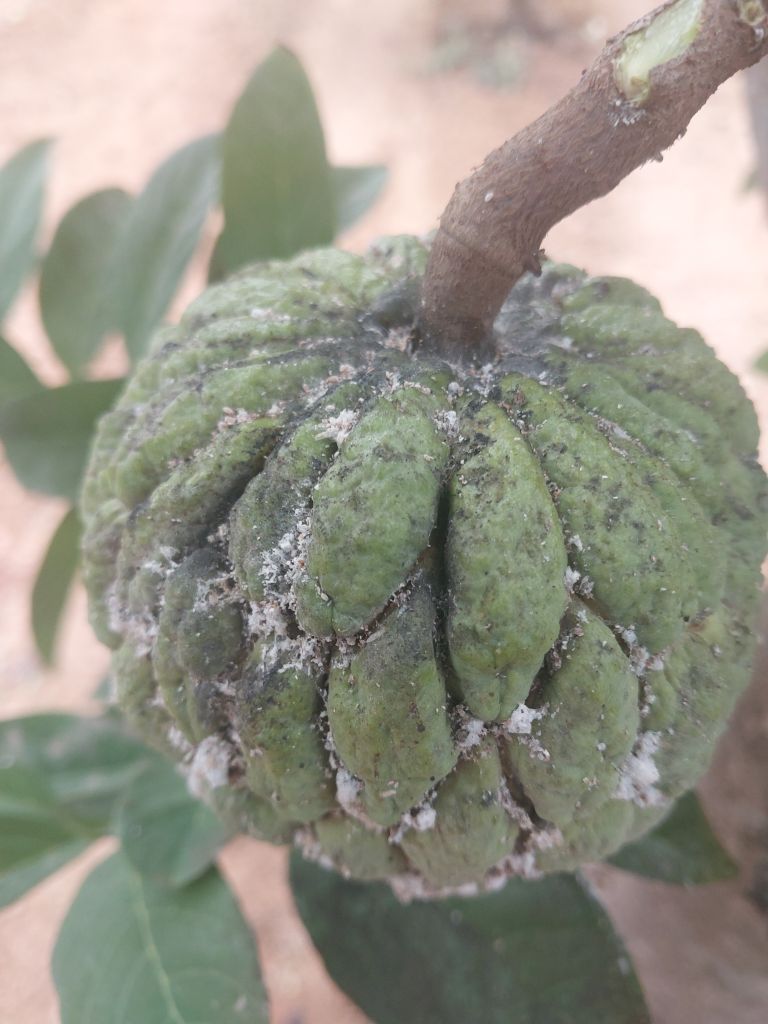
Disease label: Blank Canker